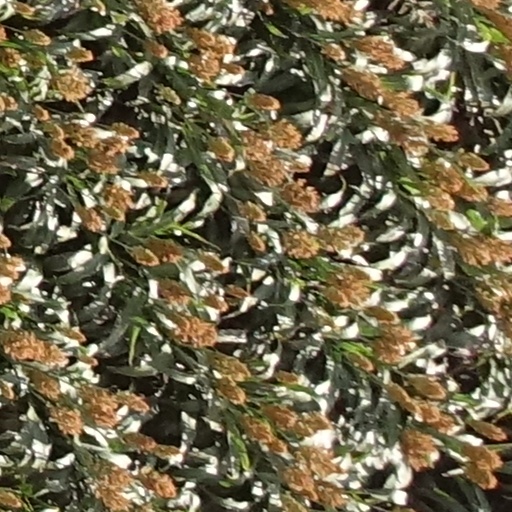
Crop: sorghum